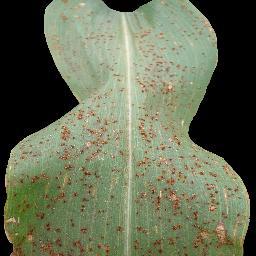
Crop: corn
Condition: (maize)_common_rust